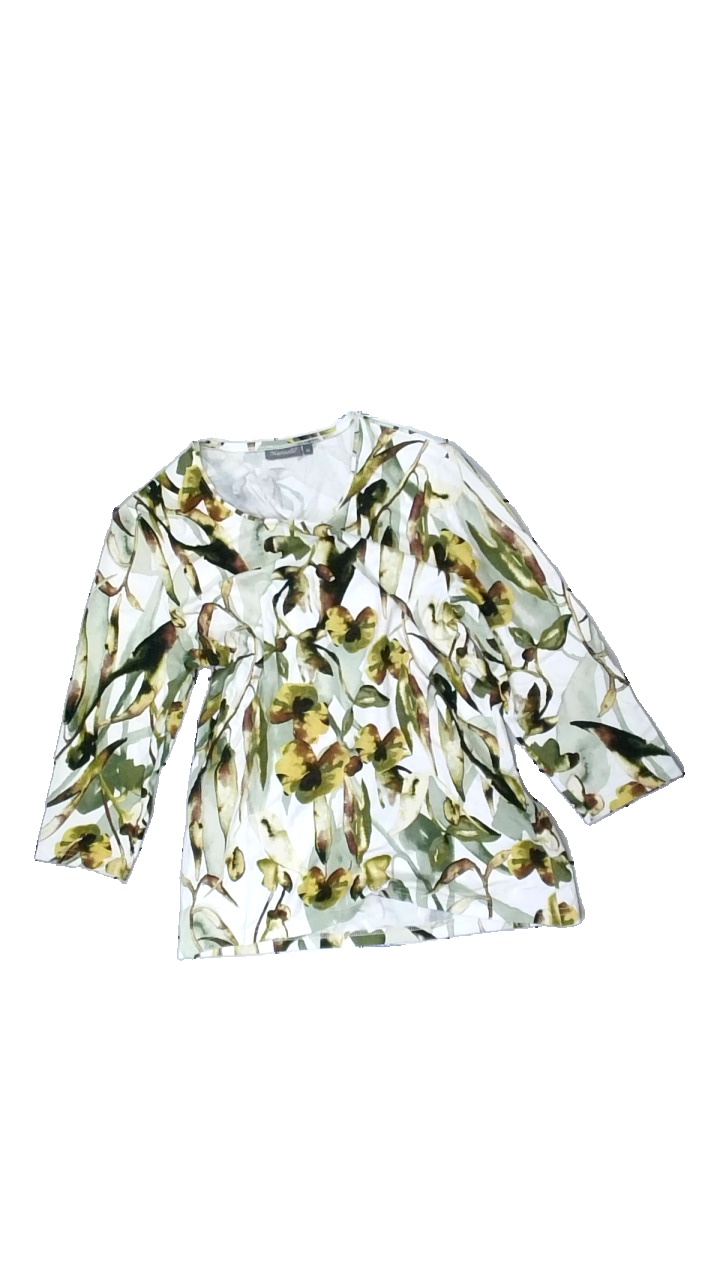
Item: Top (Ladies)
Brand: Marinello
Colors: White, Green, Yellow, Multicolor
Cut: Regular, V-collar
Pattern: Floral print
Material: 100% viscose
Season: All
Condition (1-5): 4
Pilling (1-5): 4
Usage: Reuse
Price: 50-100